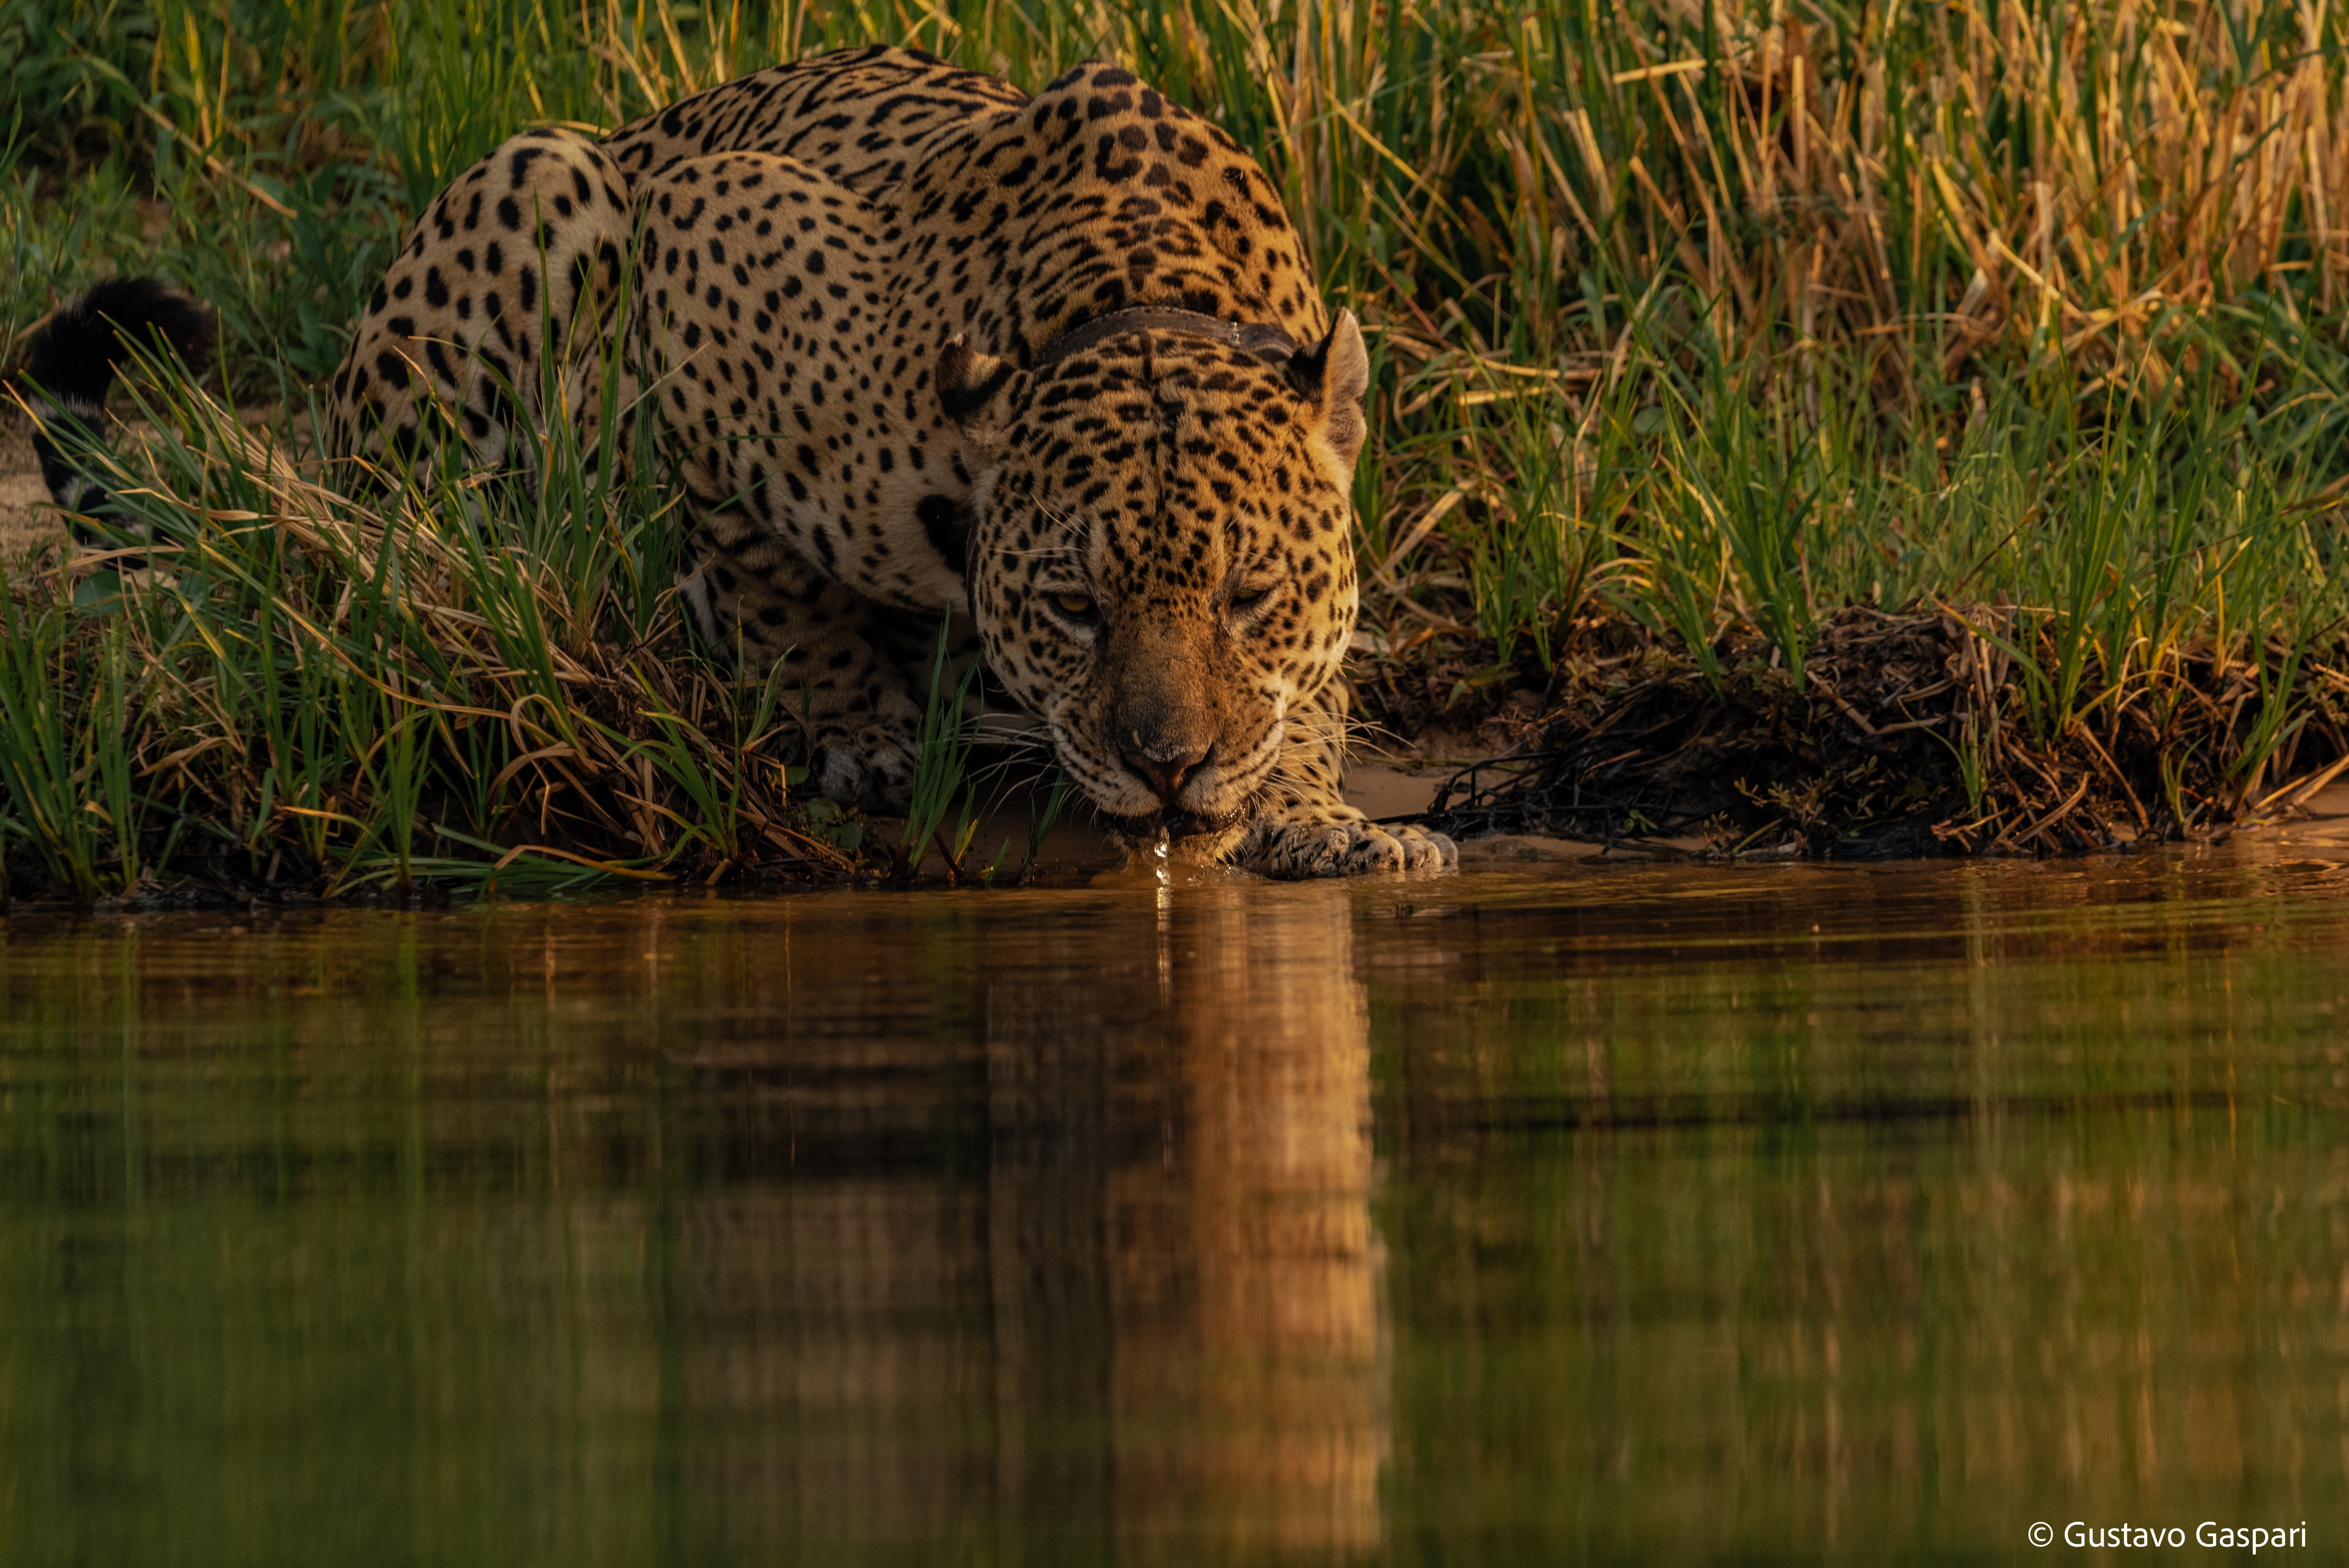
Jaguar: Ousado